Platinum black

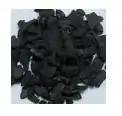
Platinum sponge

It is prepared by dipping asbestos into chloroplatinic acid or ammonium chloroplatinate. The substance is then burned to produce platinum sponge. Alternatively, it can be made by strongly heating ammonium chloroplatinate. Its catalytic properties vary depending on the specifics of the manufacturing.